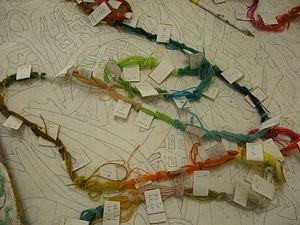
Dévolues à la tapisserie, les Manufactures sénégalaises des arts décoratifs ont été implantées à Thiès en 1966, à l'initiative de l'ancien président Léopold Sédar Senghor. Après avoir traversé des années difficiles, l'entreprise a trouvé un nouvel équilibre à partir de 2010.